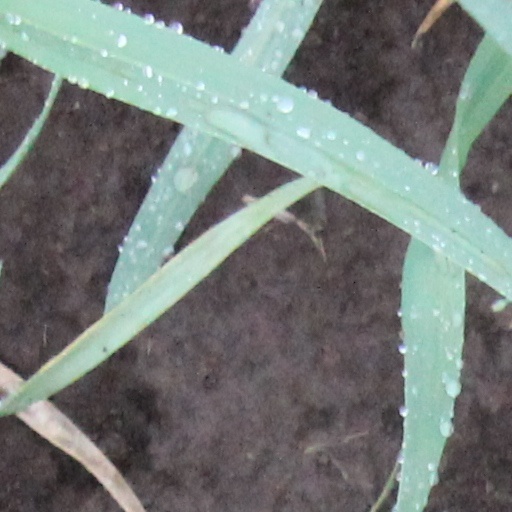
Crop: wheat